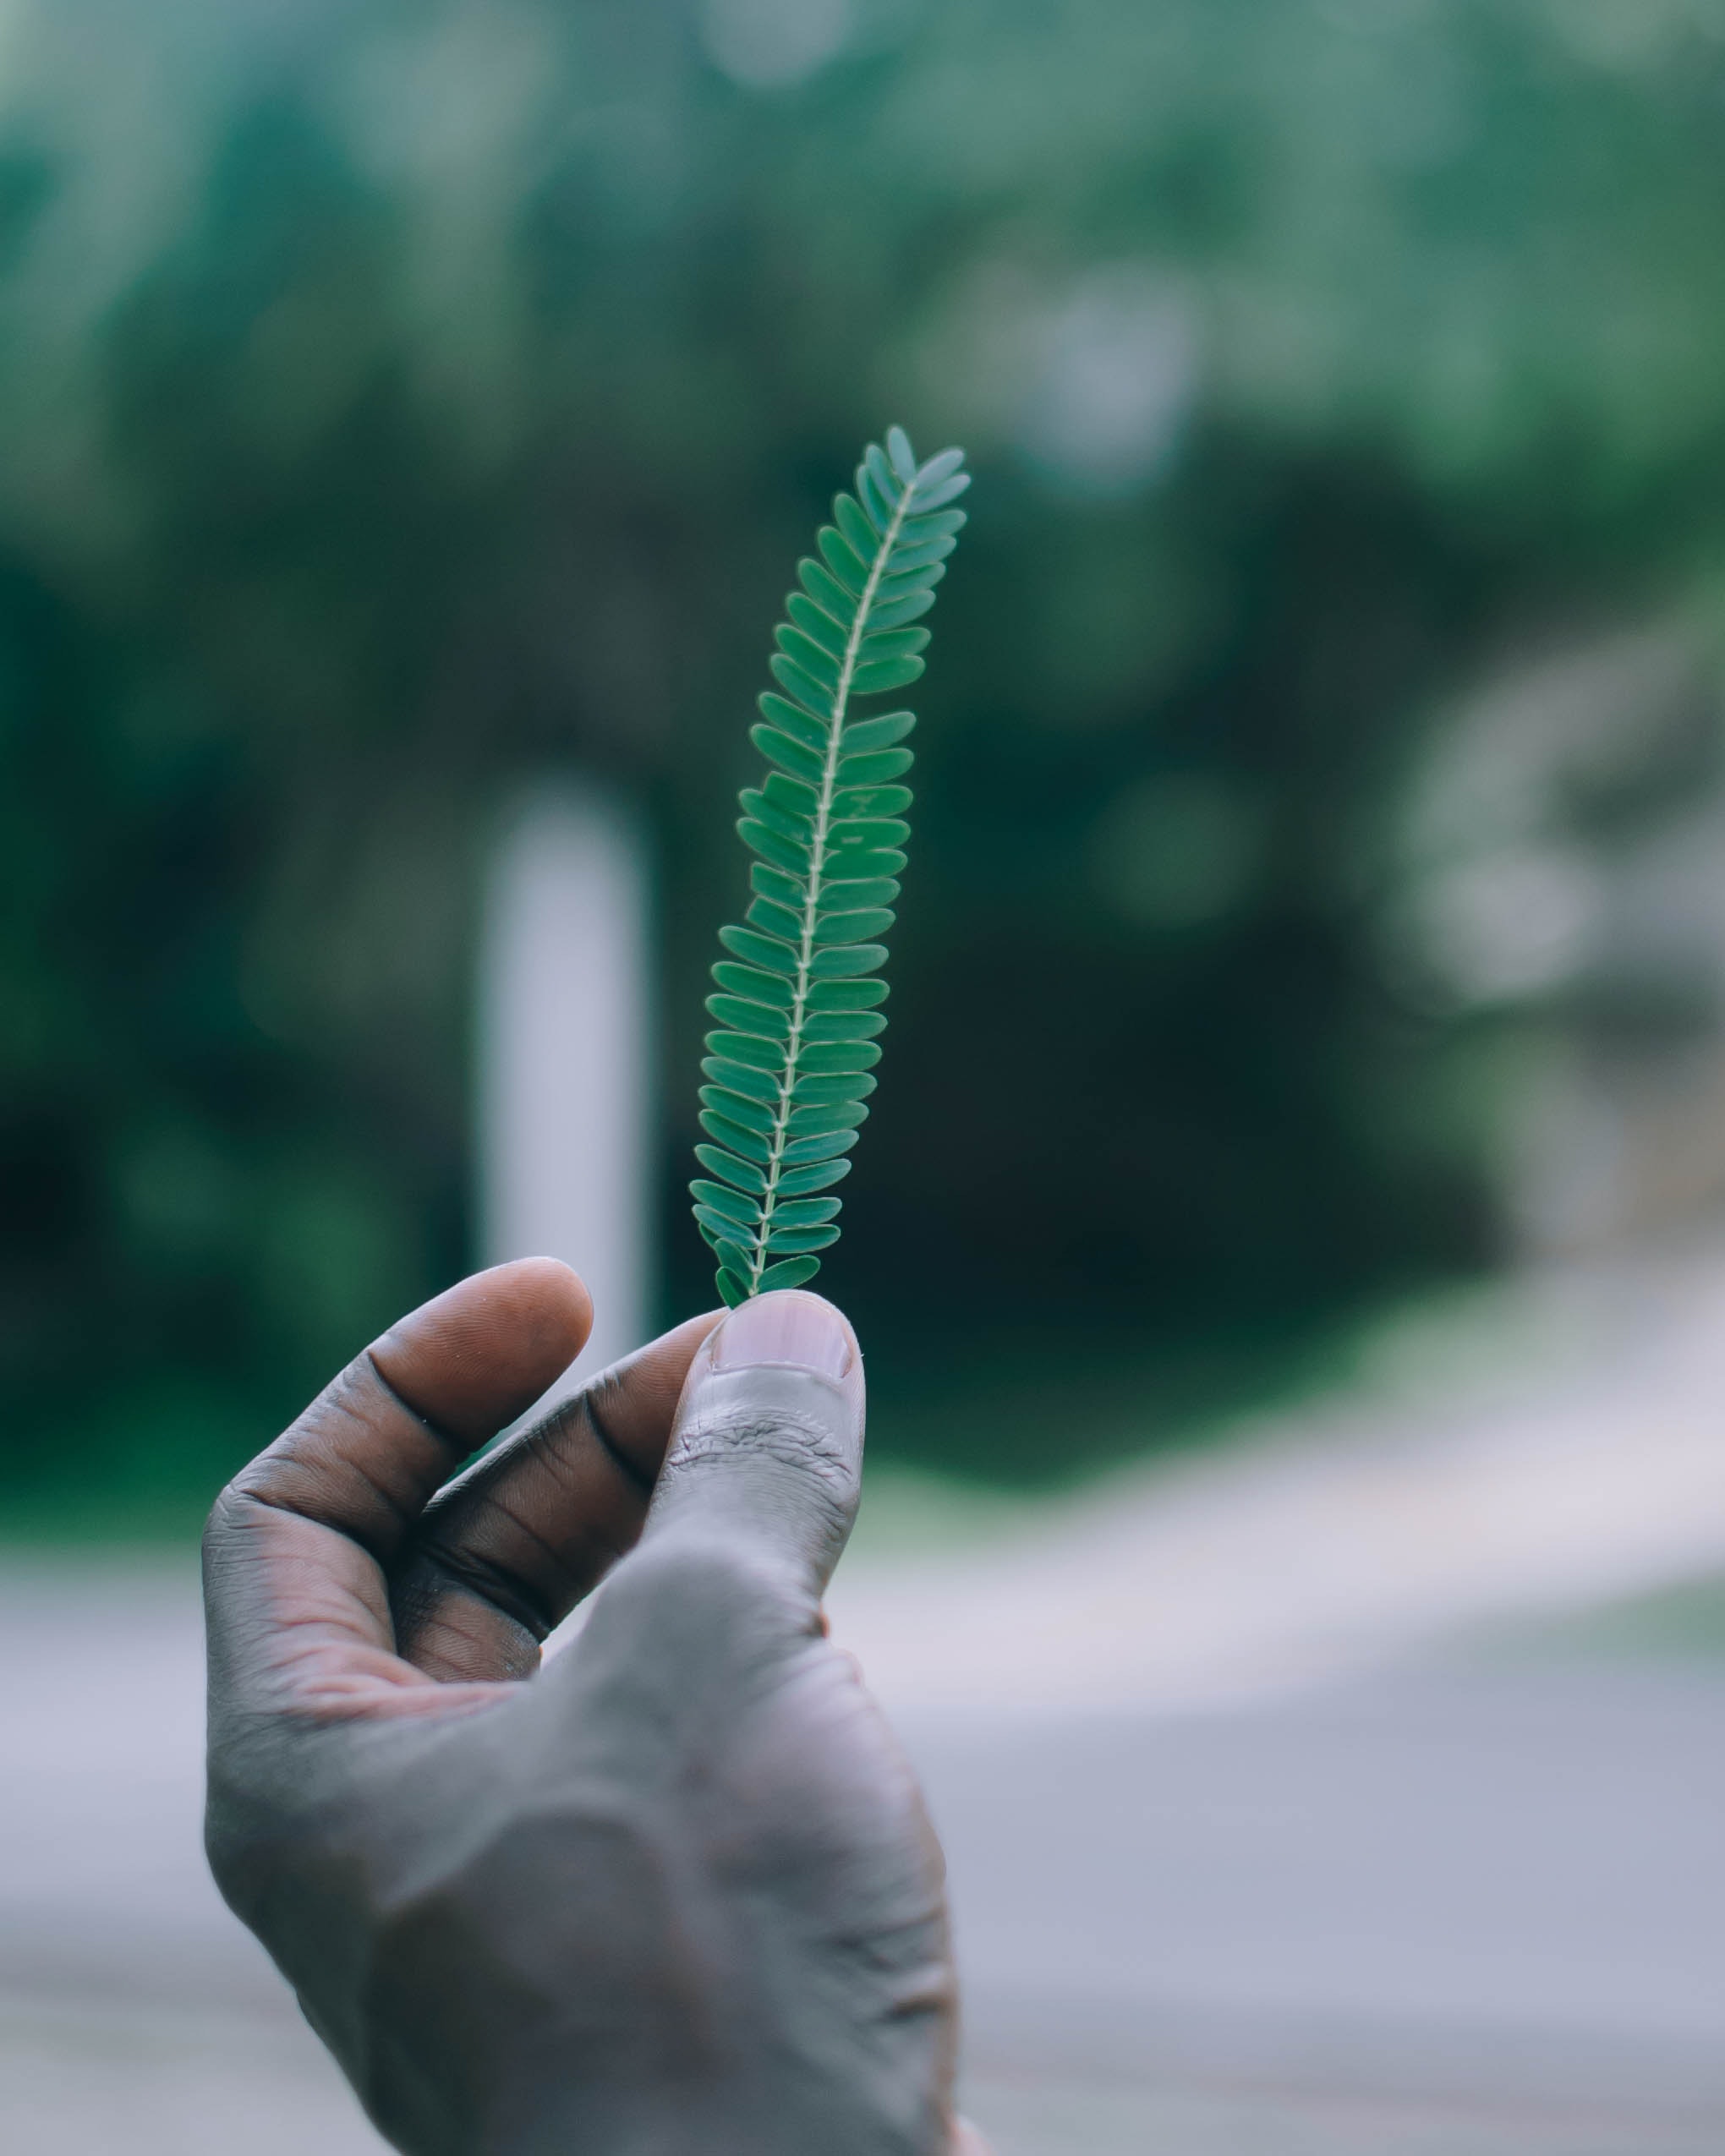
green, finger, leaf, hand, plant, human, organism, grass, thumb, flower, photography, nail, plant stem, gesture